Sing to the Dawn

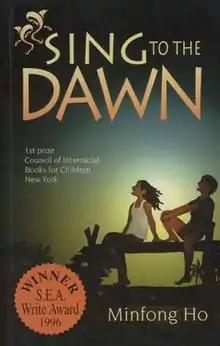

Sing to the Dawn is a story by Chinese-American author Minfong Ho, which was originally published as a short story and was awarded first prize by the Council of Interracial Books for Children in New York City in 1975. It was later extended to a full-length novel.